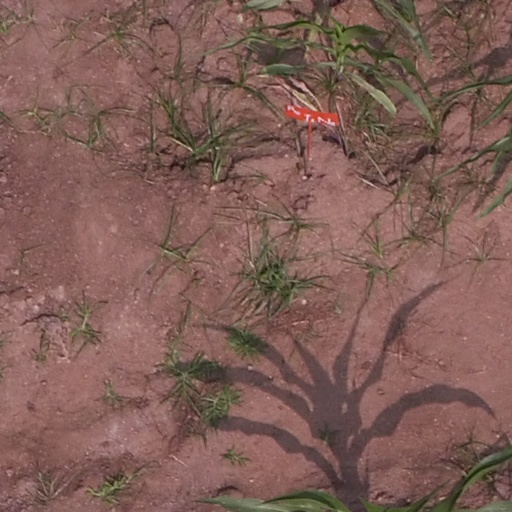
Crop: maize; corn